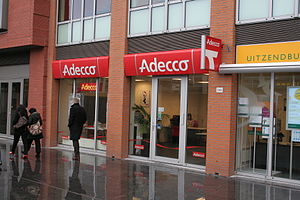
Adecco
Et Adecco-kontor.
Adecco S.A. er en schweizisk-baseret international virksomhed, der er markedsledende globalt indenfor HR. Virksomheden har hovedsæde i Glattbrugg i Schweiz og har aktiviteter indenfor rekruttering, vikarservice og outplacement. Adecco beskæftiger 36.500 på sine 6.700 kontorer i 60 lande og formidler arbejde til 700.000 vikarer på verdensplan. I 2007 omsatte Adecco for 19,97 mia. euro.